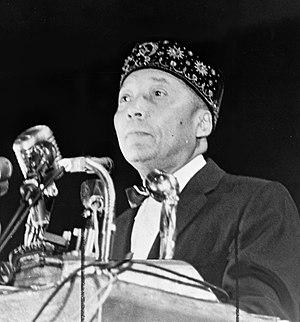
Elijah Muhammad était le dirigeant de la Nation of Islam, une organisation religieuse, nationaliste noire nord-américaine au milieu du XXᵉ siècle.
Nation of Islam est une organisation politico-religieuse américaine, à l’origine de la plupart des organisations musulmanes actuelles de la communauté afro-américaine. Nation of Islam ne publiant pas de statistiques, les estimations de ses membres sont très divergentes, mais en 2003, selon Hakeem Lumumba, ils seraient entre 20 000 et 40 000.